Star Wars Jedi Knight: Mysteries of the Sith

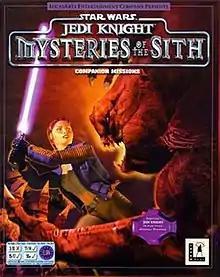
European Windows cover art

Star Wars Jedi Knight: Mysteries of the Sith is an expansion pack for the 1997 first-person shooter "", developed and published by LucasArts for Microsoft Windows in 1998. It was re-released on Steam in September 2009. The expansion includes a new single-player story mode and fifteen multiplayer maps. The single-player story, set in the "Star Wars" expanded universe five years after the events of "Dark Forces II", follows both returning protagonist Kyle Katarn, a Jedi Master and mercenary working for the New Republic, and Mara Jade, a character featured in numerous "Star Wars" expanded universe works, who is being trained by Katarn in the Jedi arts. After Katarn goes missing while investigating an ancient Sith temple, Jade continues her studies on her own while undertaking missions from the New Republic, eventually leaving to find Katarn.